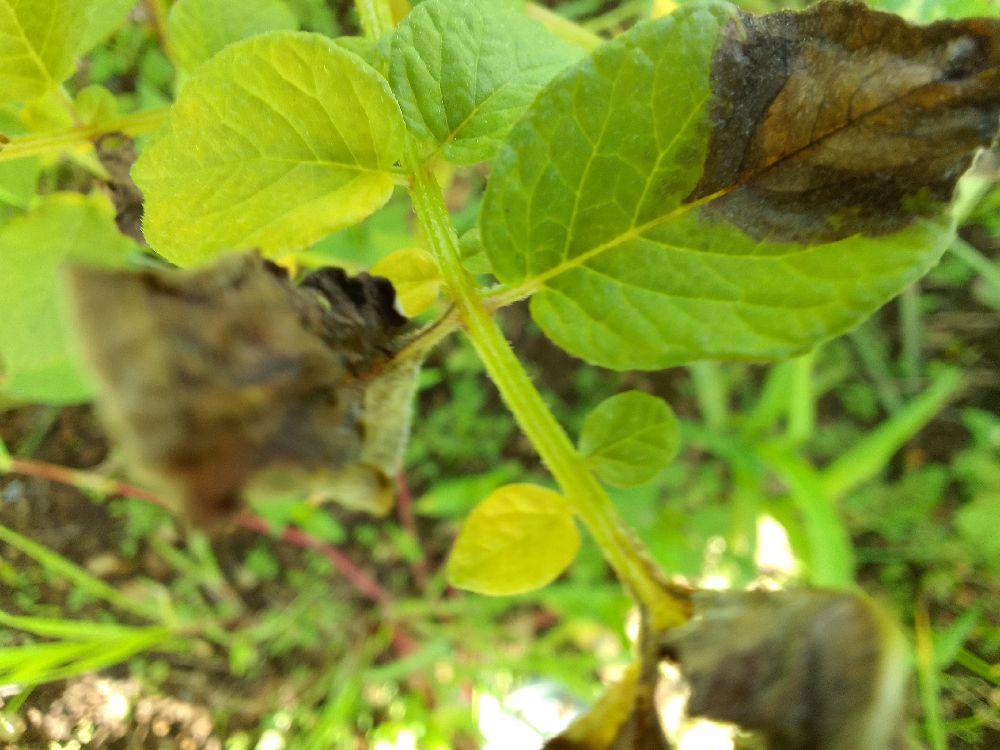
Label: Late blight